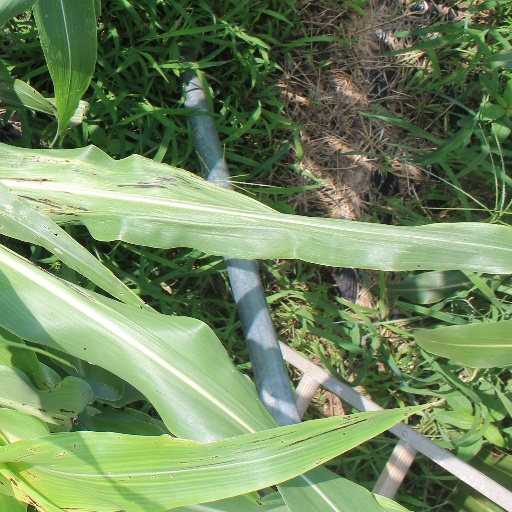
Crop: sorghum